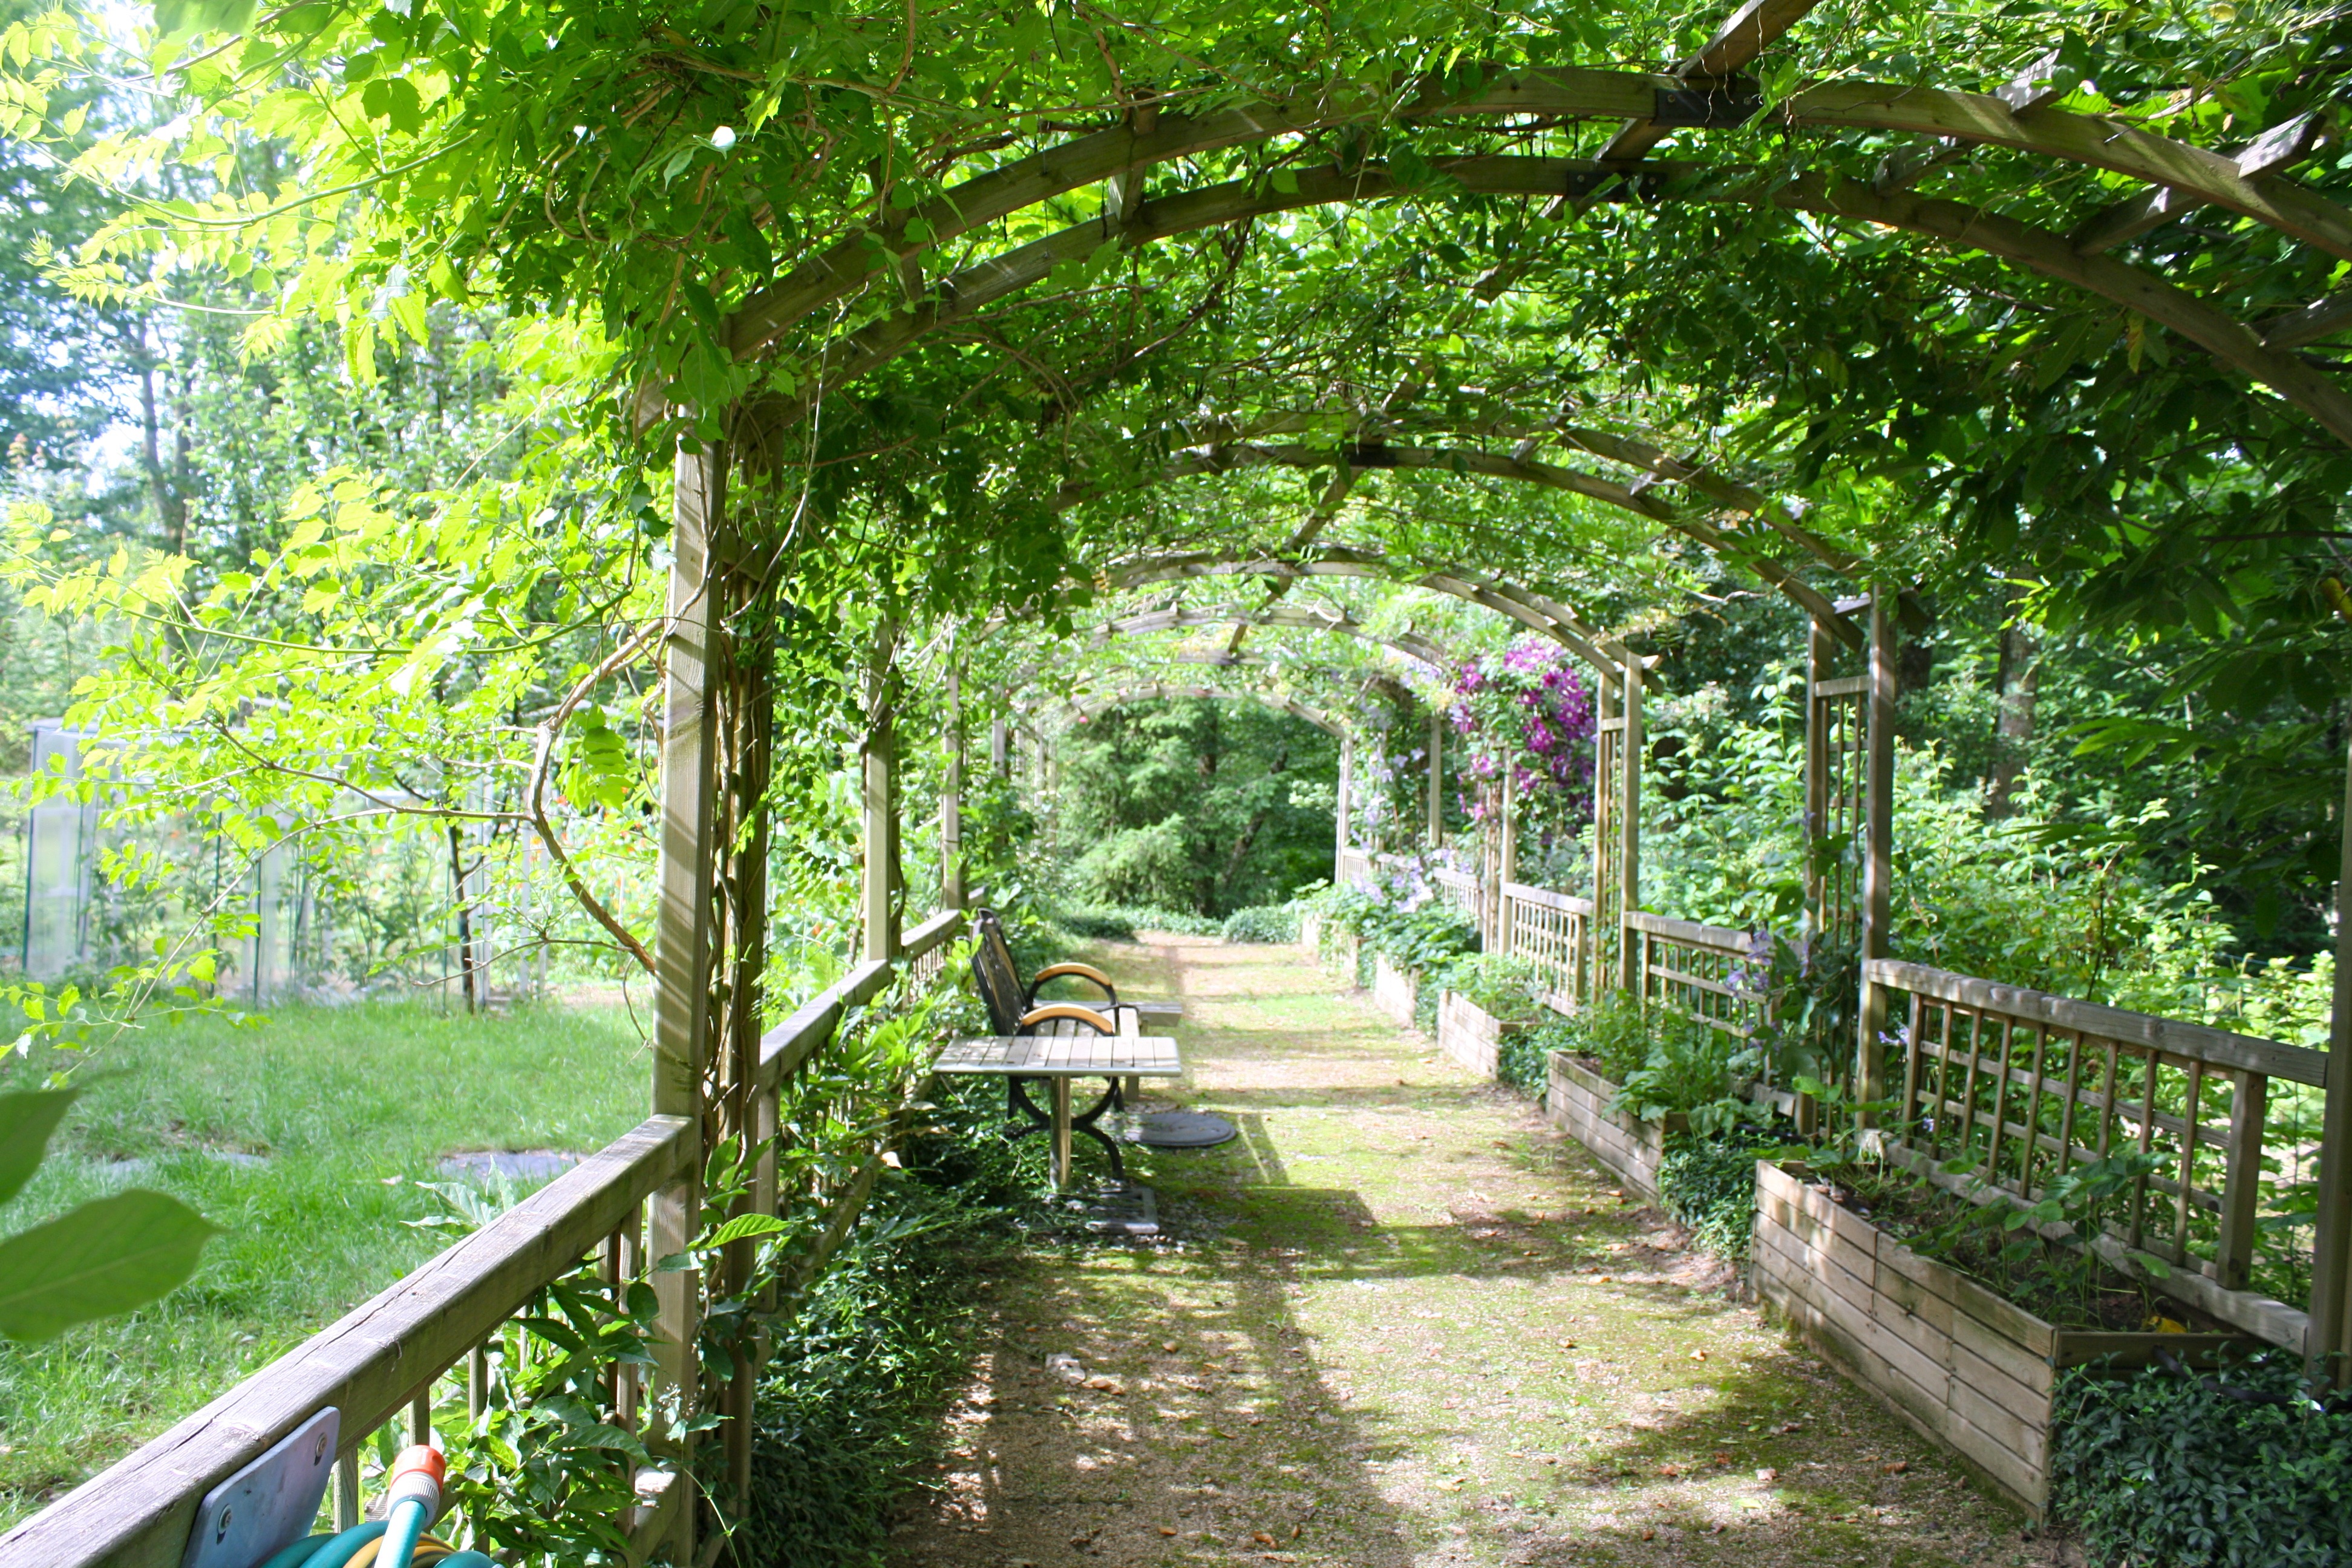
path, flower, jungle, backyard, botany, garden, leafy, botanical garden, estate, arbor, woodland, yard, pergola, outdoor structure, garden walk, shady walk